Shikishima, Yamanashi

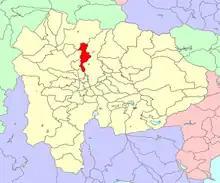
Map of former Shikishima Town

As of 2003, the town had an estimated population of 18,986 and a density of 471.35 persons per km. The total area was 40.28 km.